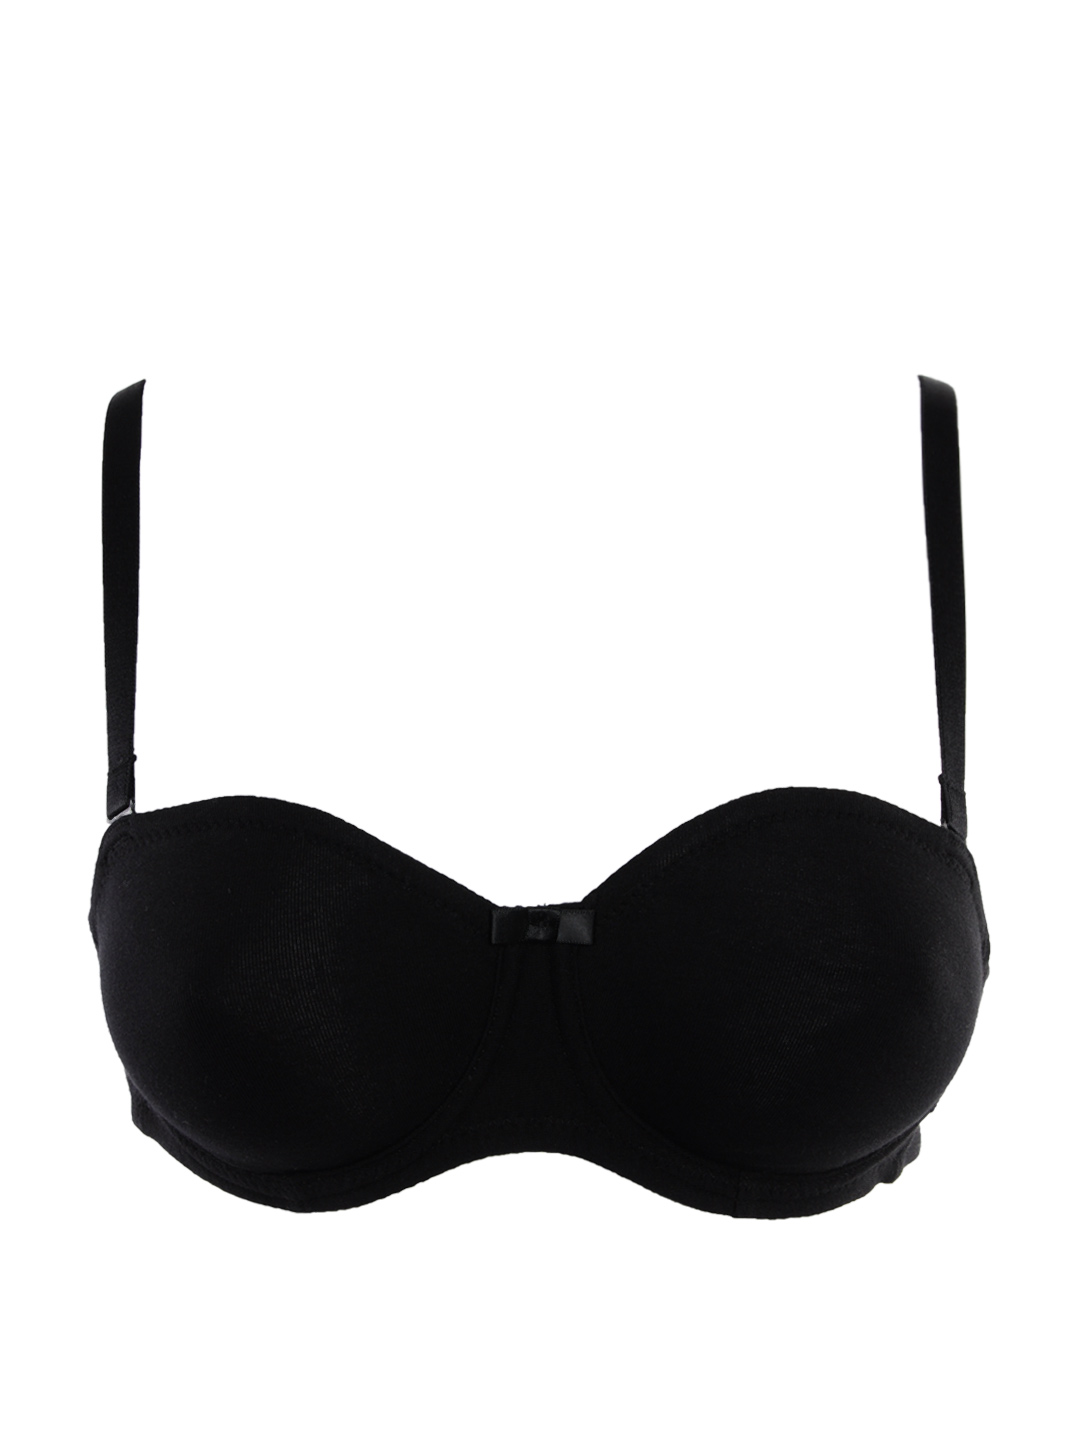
Enamor Women Black Bra
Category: Apparel / Innerwear / Bra
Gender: Women
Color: Black
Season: Summer 2014
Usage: Casual